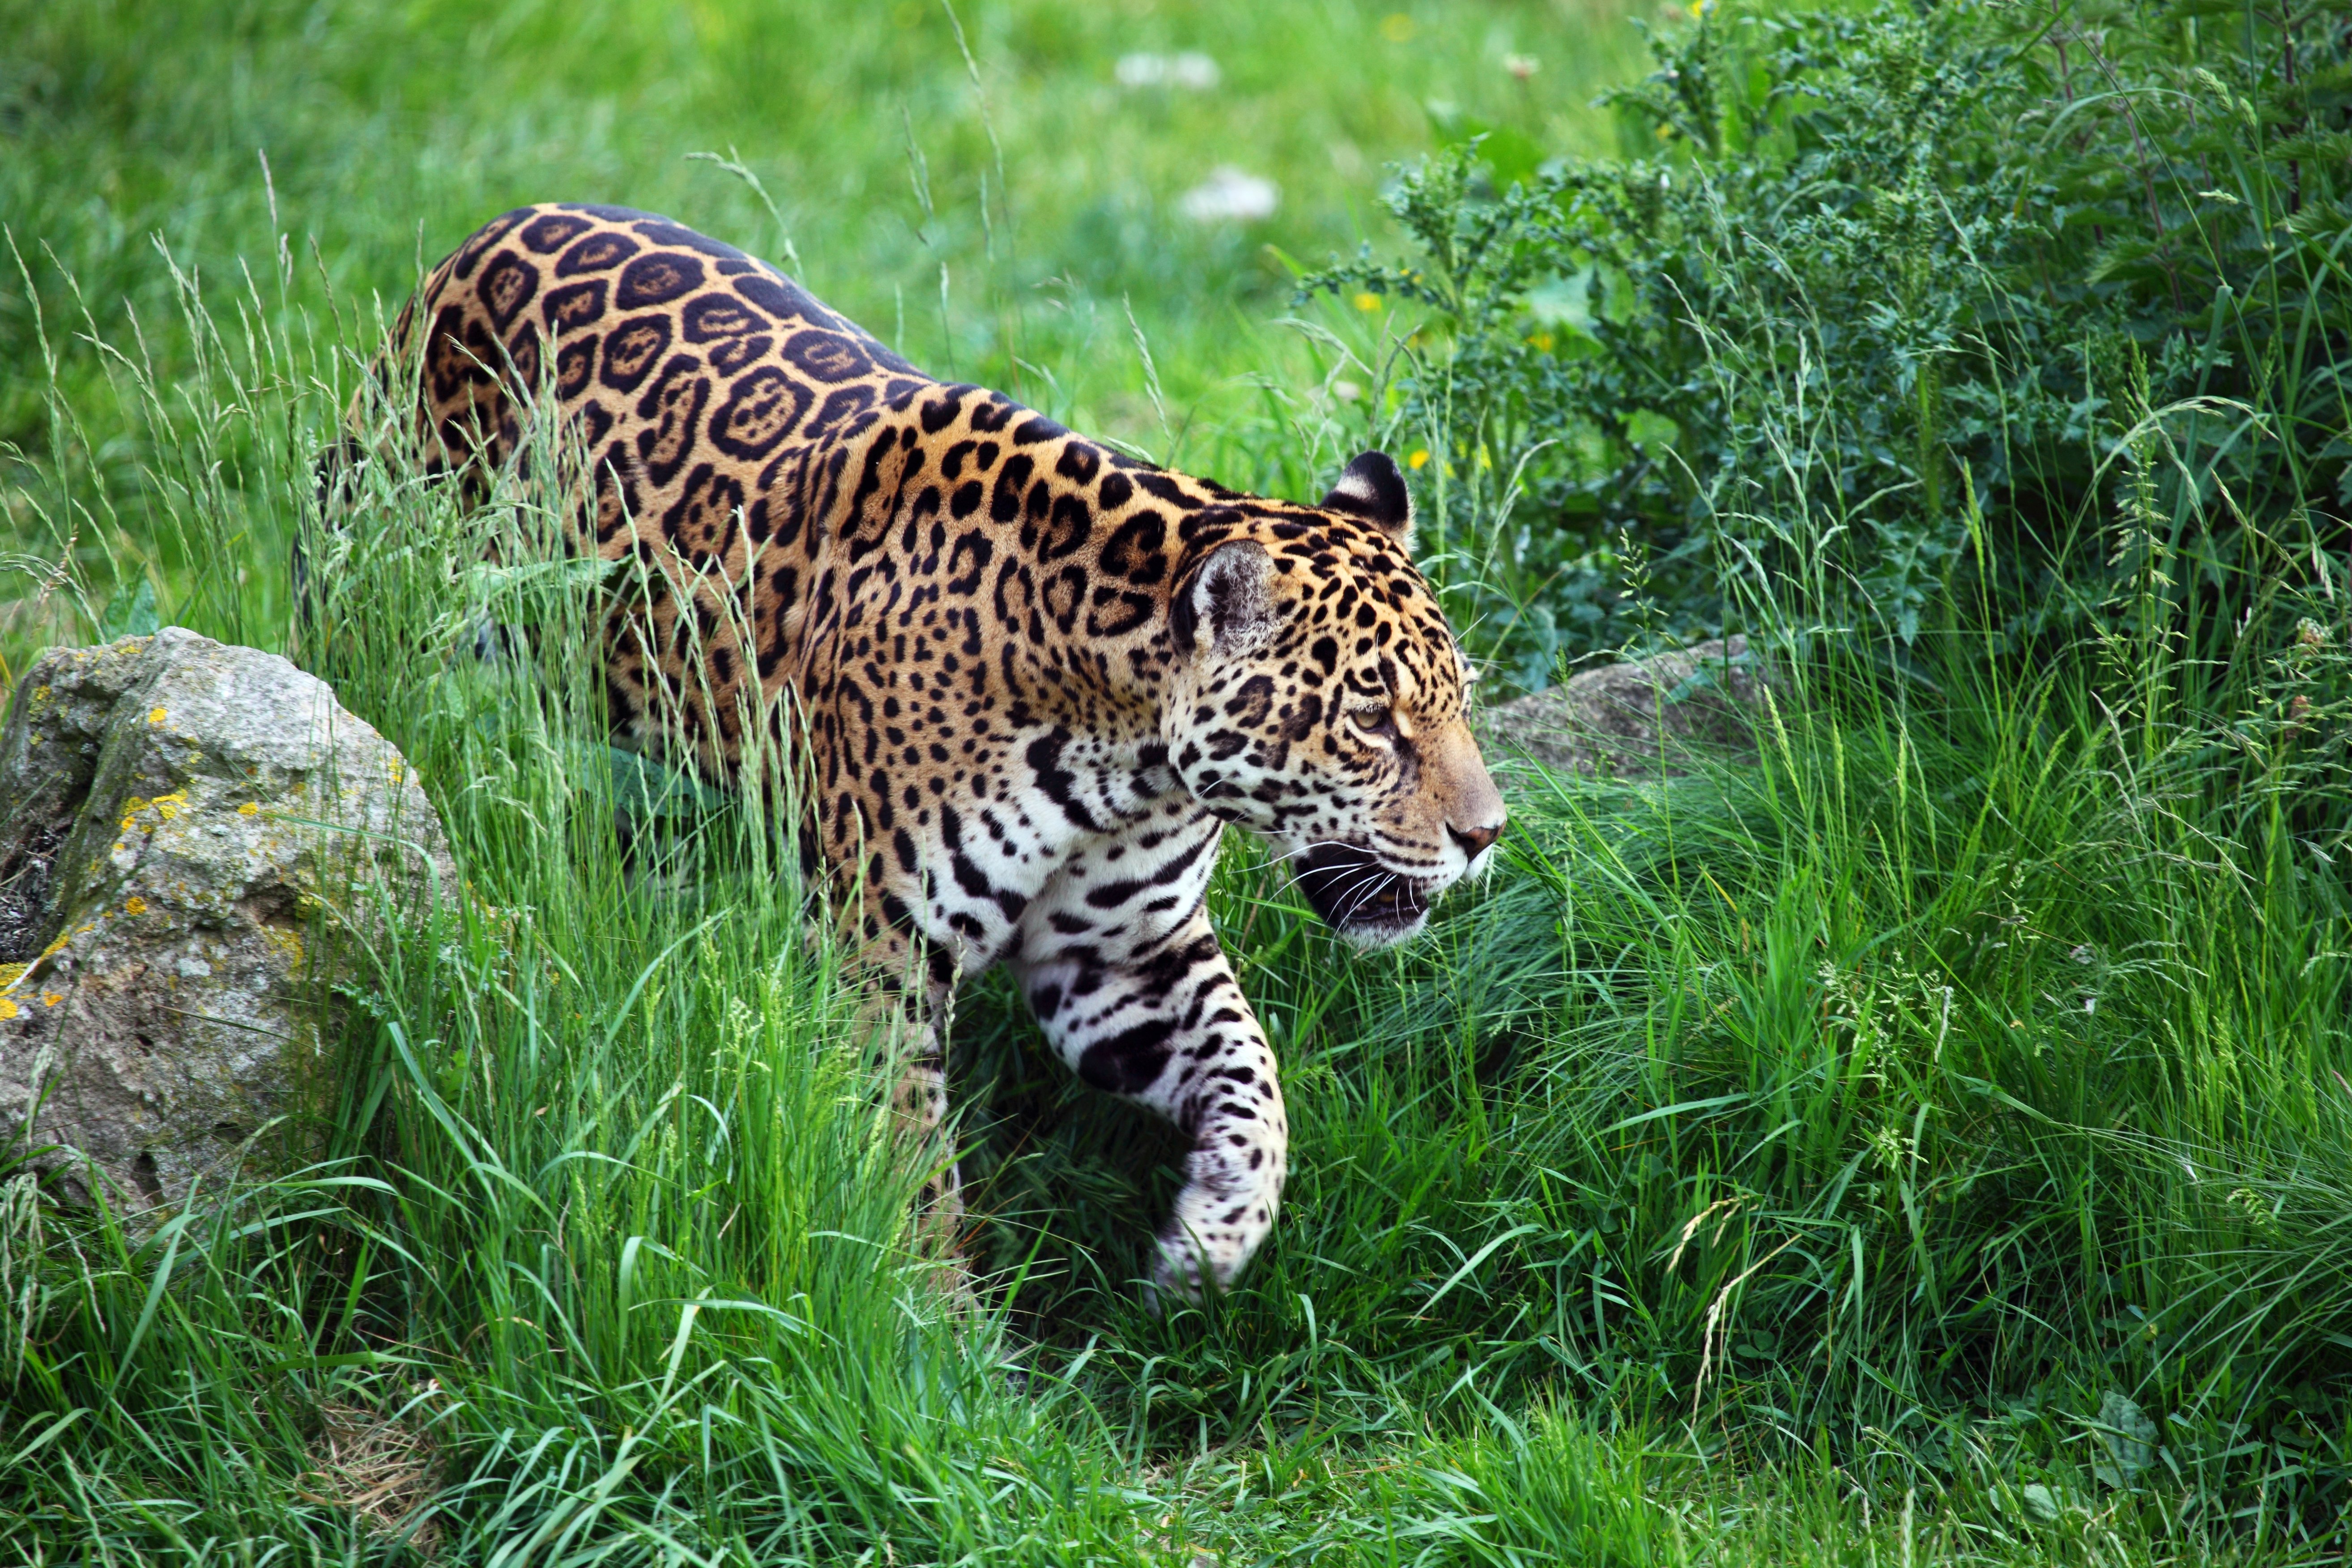
grass, walking, animal, wildlife, wild, zoo, jungle, cat, feline, mammal, predator, fauna, leopard, spotted, endangered, vertebrate, jaguar, large, strong, carnivore, safari, dangerous, big cats, cat like mammal